Django (web framework)

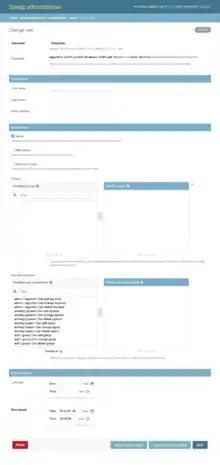
Screenshot of the Django admin interface for modifying a user account

Despite having its own nomenclature, such as naming the callable objects generating the HTTP responses "views", the core Django framework can be seen as an MVC architecture. It consists of an object-relational mapper (ORM) that mediates between data models (defined as Python classes) and a relational database ("Model"), a system for processing HTTP requests with a web templating system ("View"), and a regular-expression-based URL dispatcher ("Controller").